Pittston Coal strike

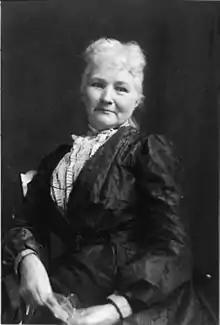
The "Daughters of Mother Jones" named themselves after the union activist Mary Harris "Mother" Jones.

One group of women that formed during the strike were the "Daughters of Mother Jones." The group took their name from Mary Harris Jones, also known as "Mother Jones," a famous mine union activist, in support of the miners. The Daughters provided similar support as other women supporters during the strike, including organizing housing, preparing food, and raising money for the miners.